John Hinckley Jr.

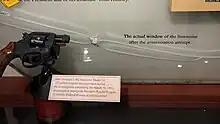
Hinckley's Röhm RG-14 revolver that he bought in Dallas. Behind it is the armored-glass limousine window hit by one of its bullets, on display at the US Secret Service's restricted-access museum, 2022.

When Foster entered Yale University, Hinckley moved to New Haven, Connecticut for a short time to stalk her. His parents had given him funds to attend a writing course at Yale. He never enrolled in the course, but instead used the money to support himself while sending Foster love letters and romantic poems, and repeatedly calling and leaving her messages.